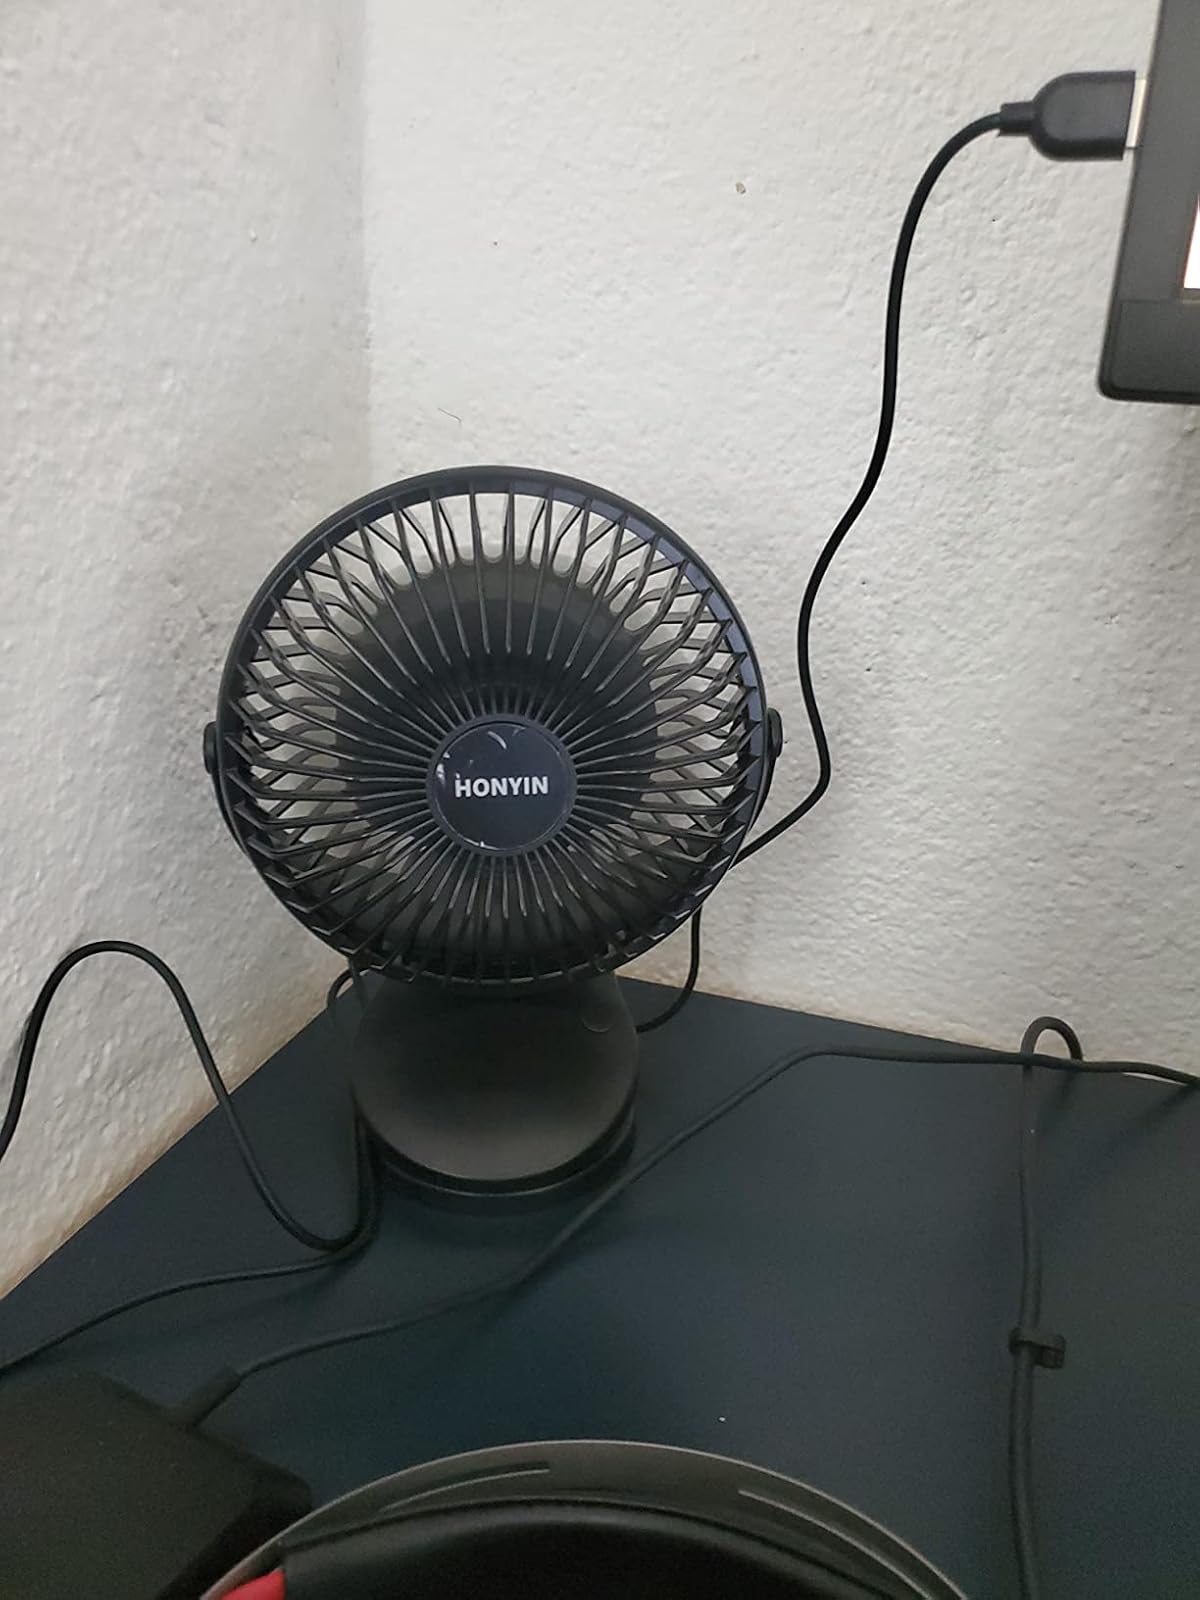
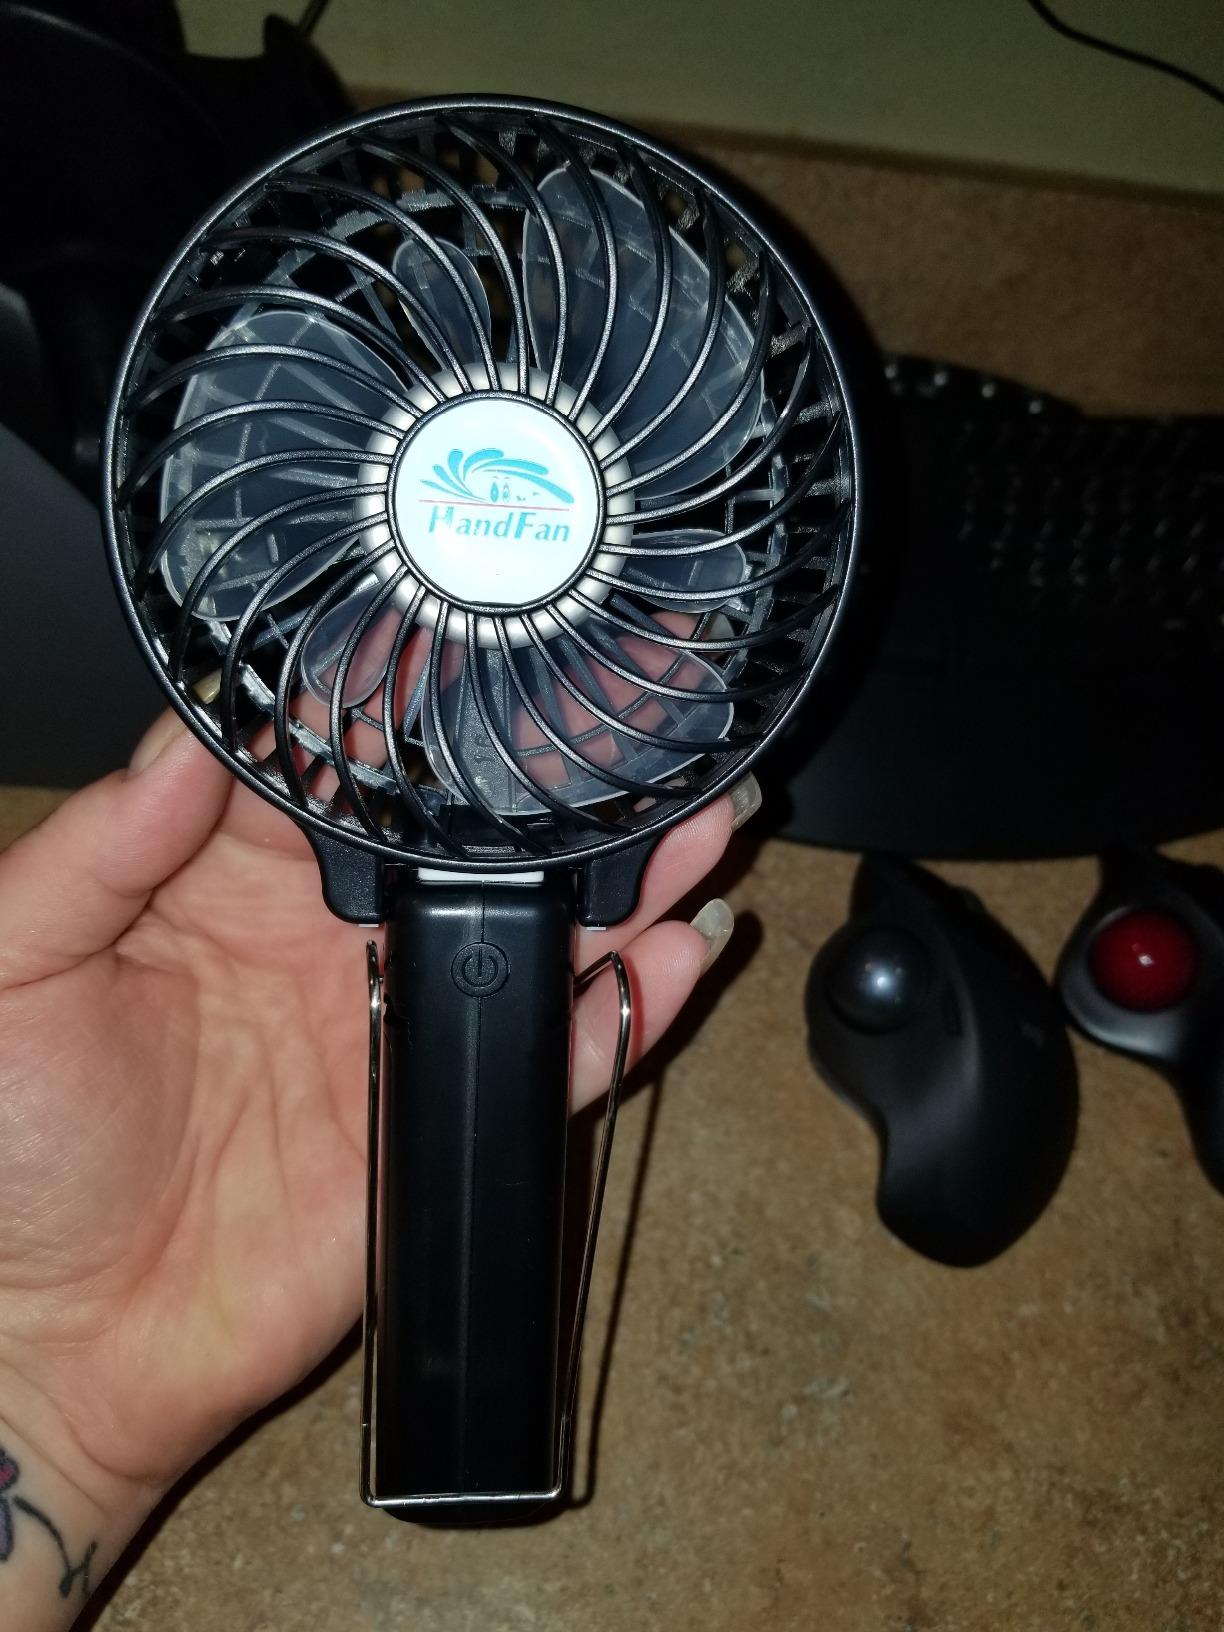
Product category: fan
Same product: no